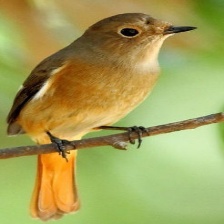
Species: DAURIAN REDSTART
Scientific name: PHOENICURUS AUROREUS